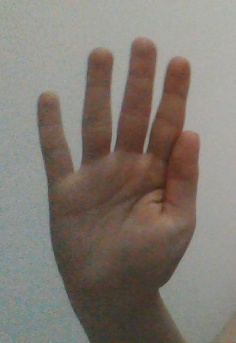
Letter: sheen